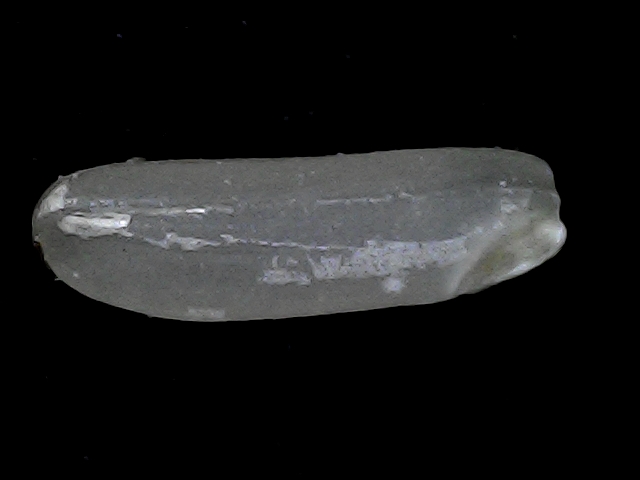
Rice variety: BD75